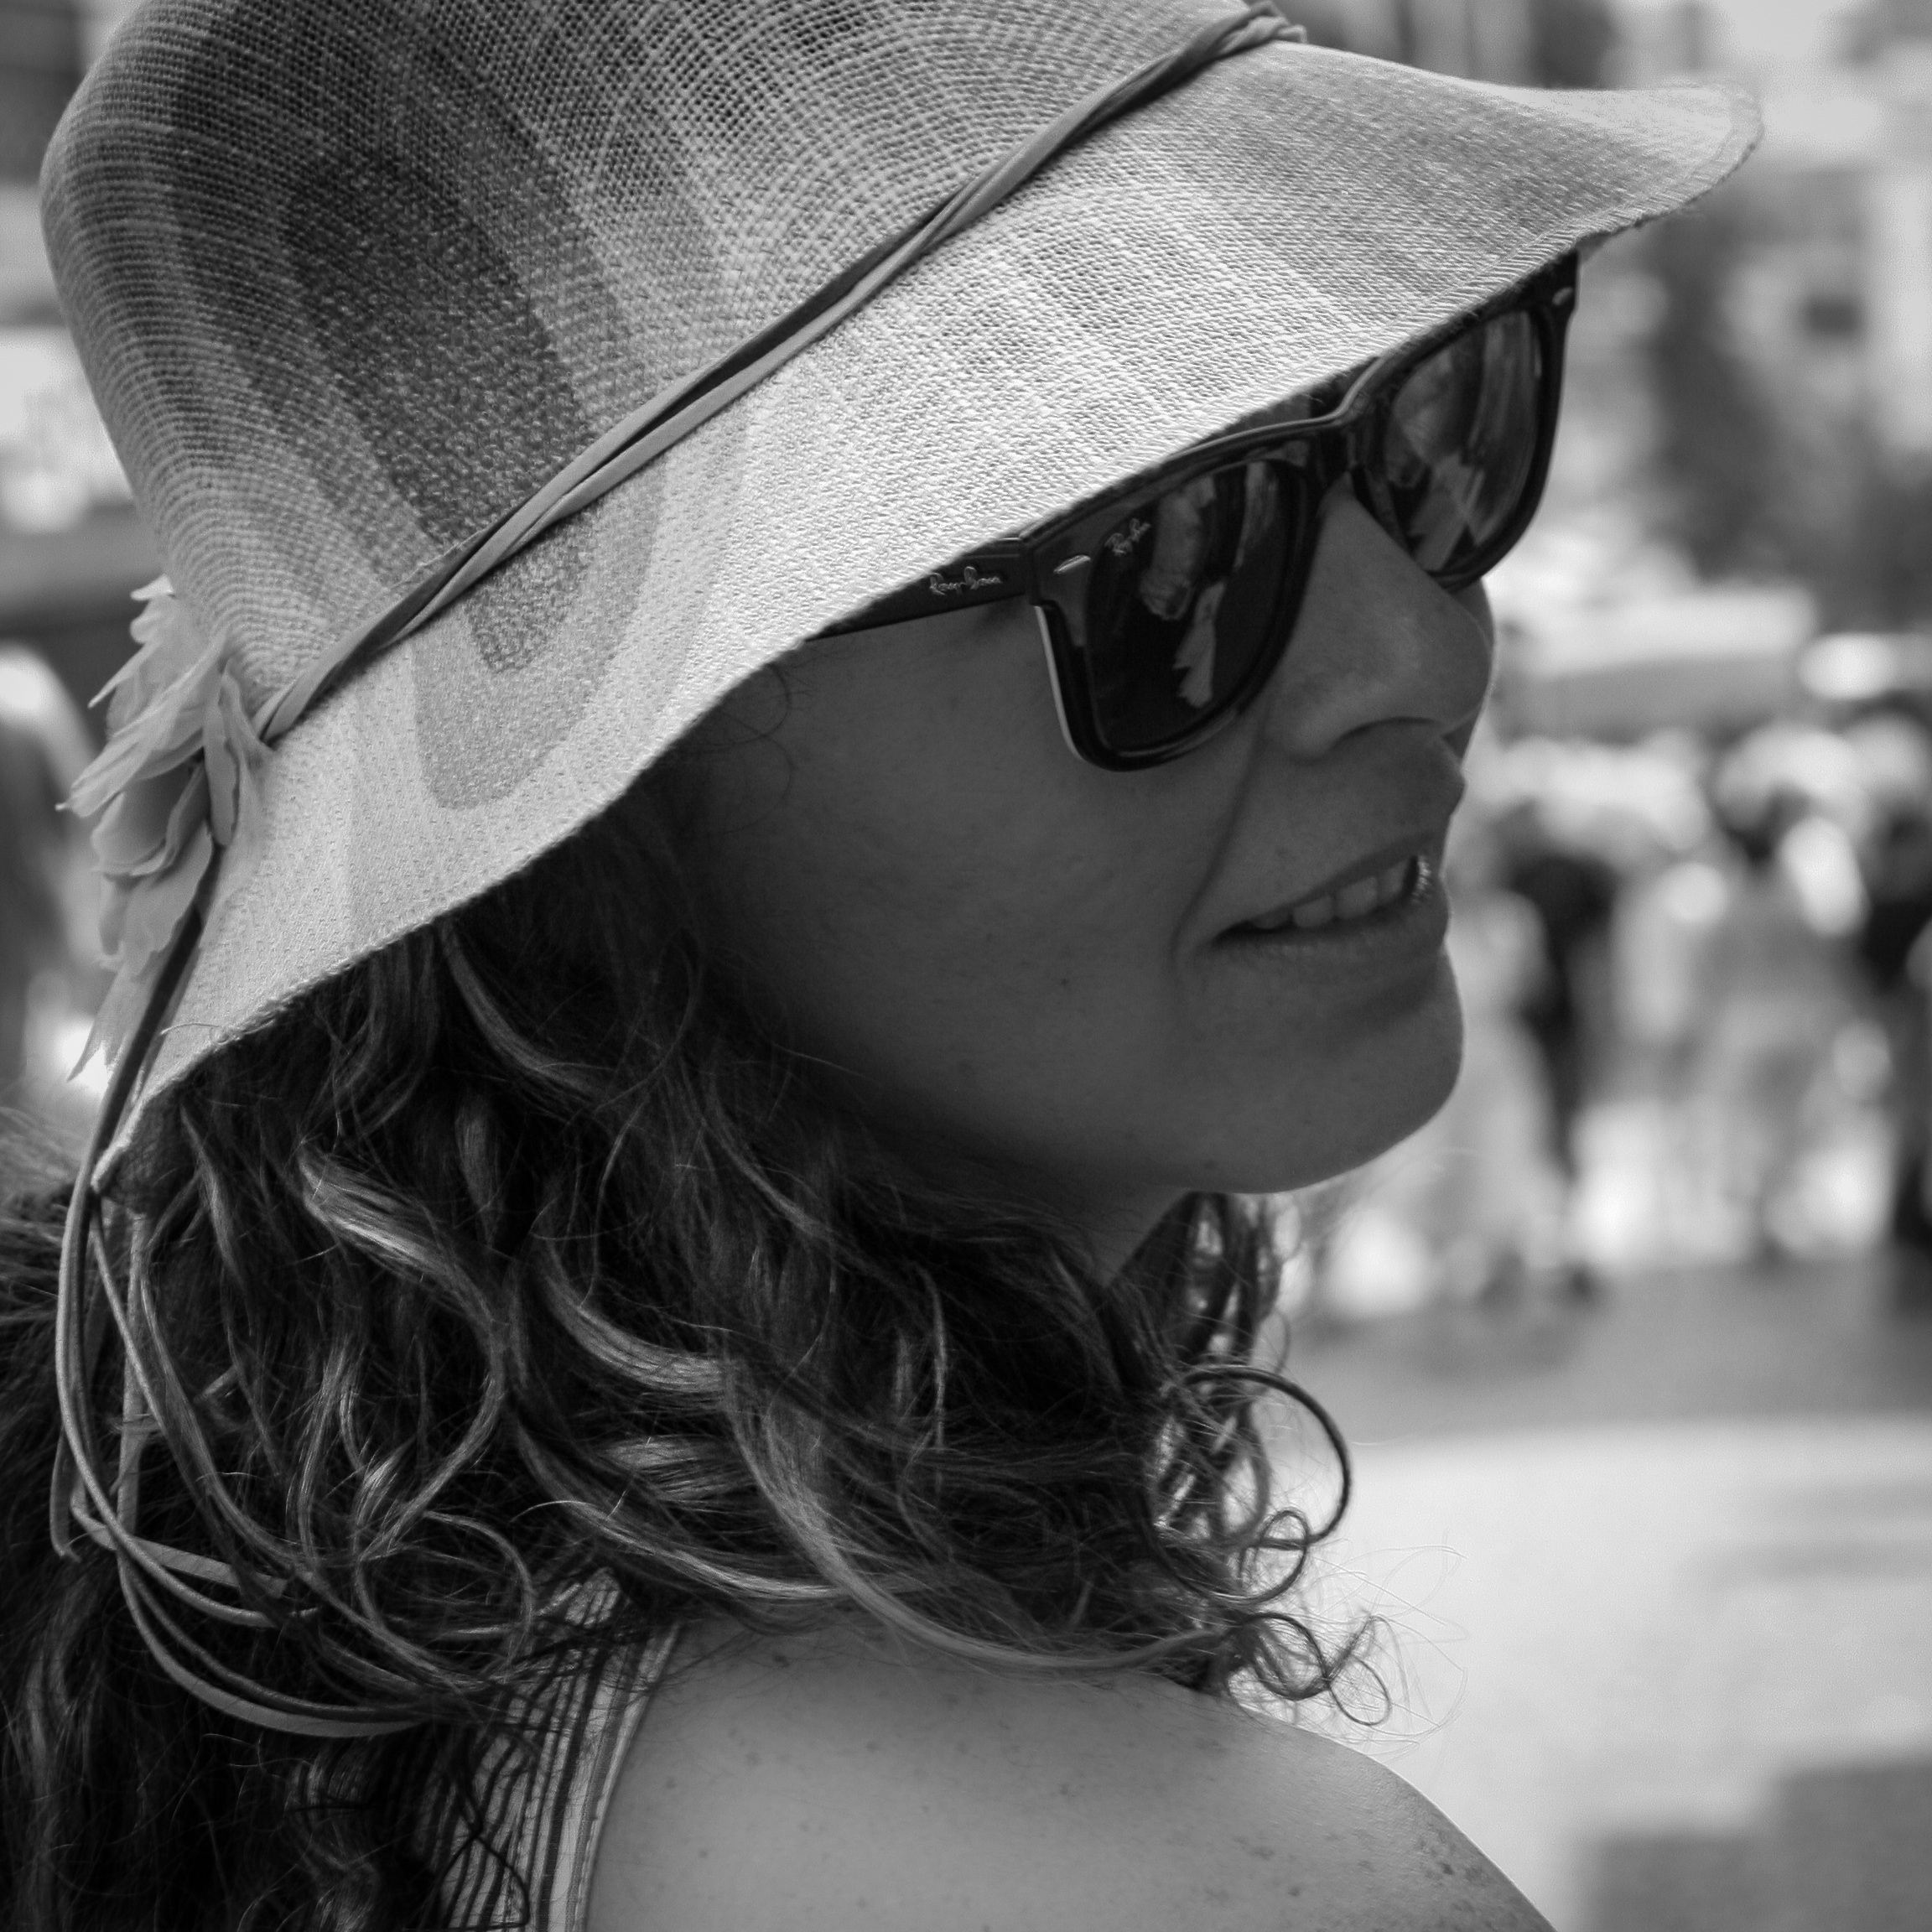
person, black and white, girl, woman, hair, white, street, photography, paris, portrait, model, hat, fashion, clothing, black, monochrome, lady, smile, sunglasses, eye, glasses, cap, head, photograph, eyewear, beauty, emotion, photo shoot, monochrome photography, portrait photography, fashion accessory, vision care